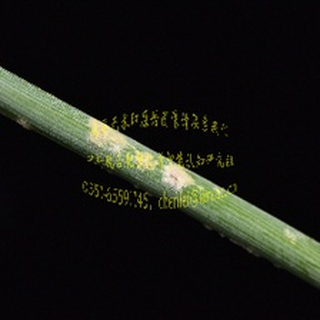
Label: wheat_mildew